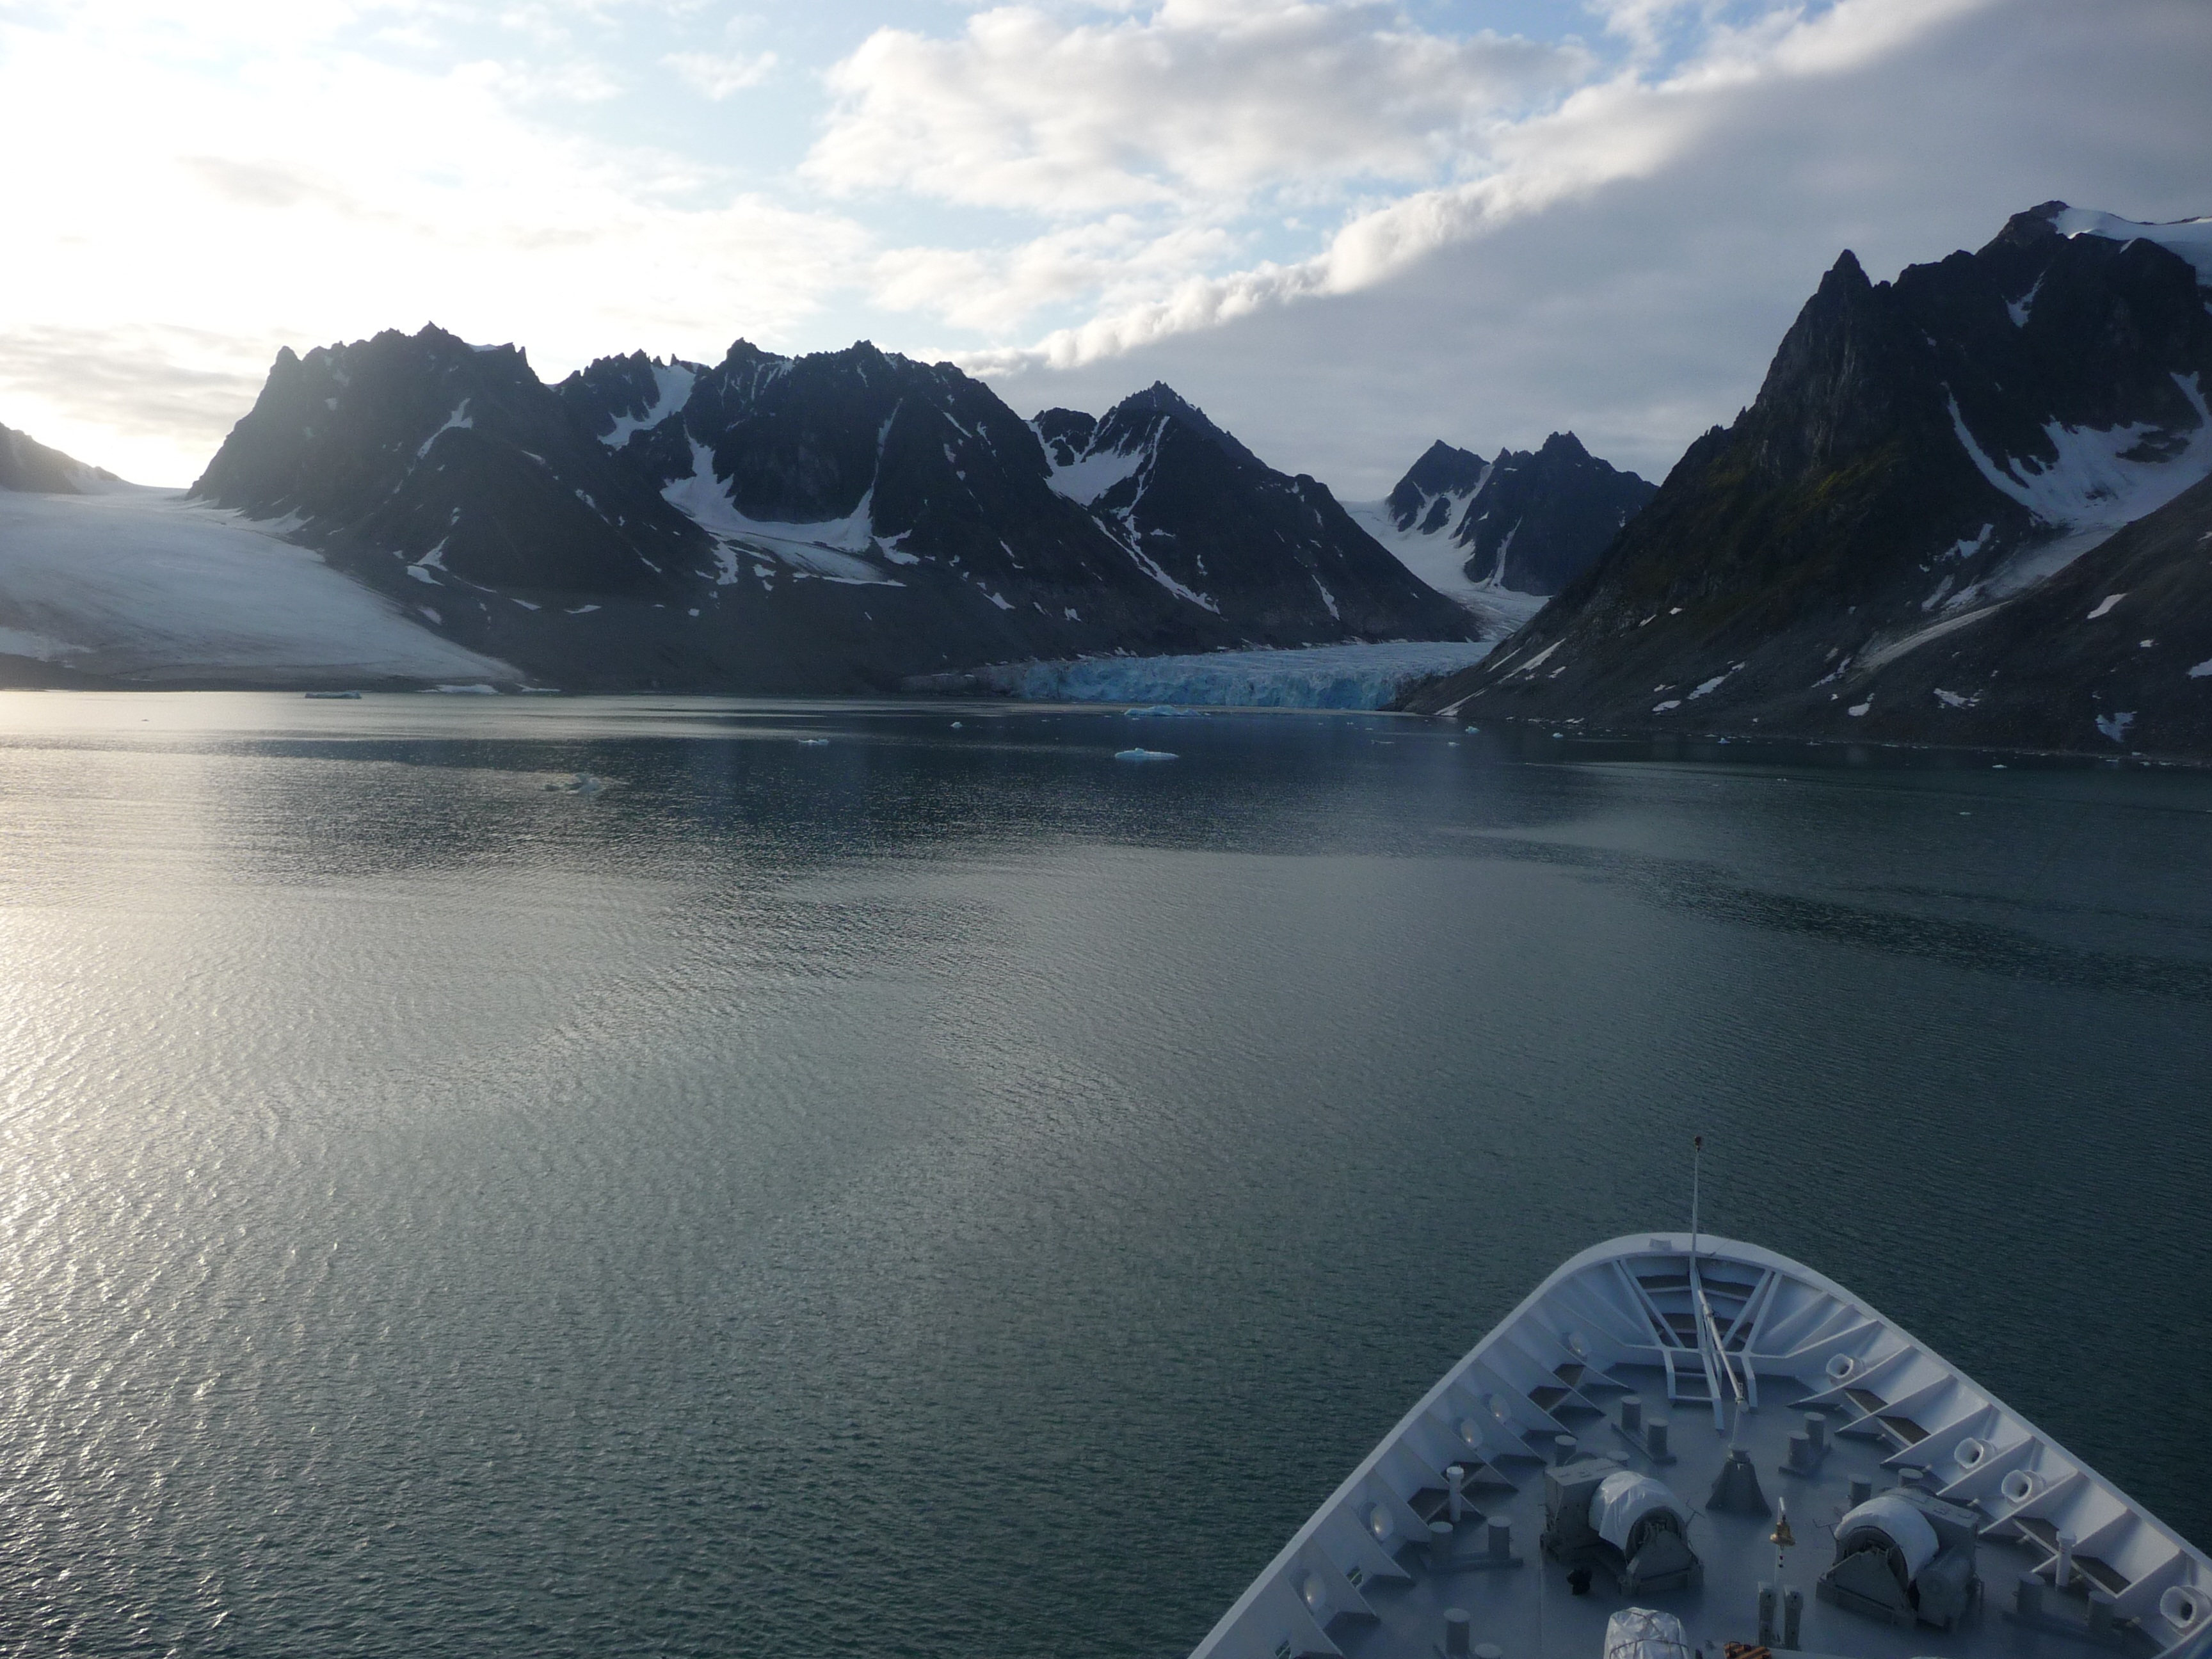
sea, mountain, snow, winter, lake, mountain range, ship, ice, reflection, vehicle, glacier, scenery, fjord, arctic, iceberg, svalbard, landform, arctic ocean, geographical feature, mountainous landforms, glacial landform